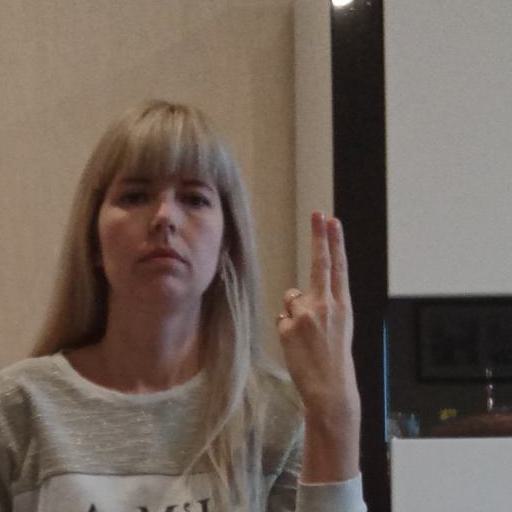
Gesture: two_up_inverted